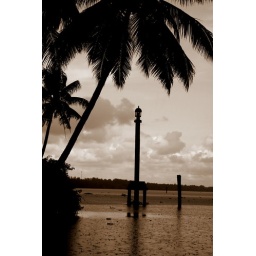
I set out for a boat ride at Allepy in the late afternoon. The sky was clear....